Sushi Girl

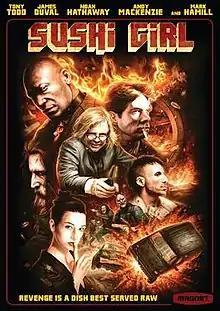
Promotional poster for "Sushi Girl"

Sushi Girl is a 2012 American crime film directed by Kern Saxton and starring Tony Todd, Mark Hamill, Noah Hathaway, Sonny Chiba and Cortney Palm. Tony Todd also served as an executive producer. It premiered at the TCL Chinese Theatre played in several festivals and was then released directly to home media in 2012.